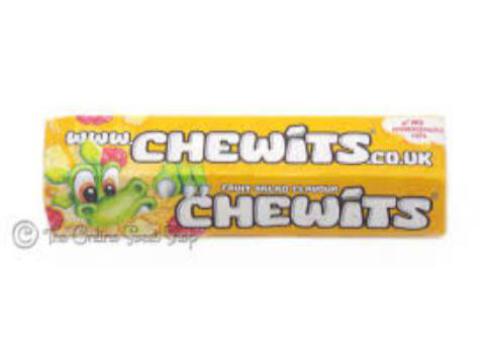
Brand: chewits
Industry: Food